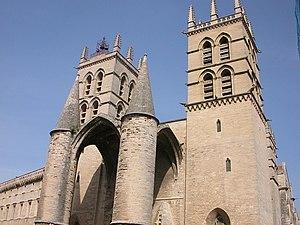
Montpellier — prononcé [mɔ̃.pə.lje] ou [mɔ̃.pɛ.lje] — est une commune française, préfecture du département de l’Hérault. Capitale de l'ancienne région administrative Languedoc-Roussillon, elle est le centre d'une métropole et un pôle d'équilibre de la région Occitanie, où se déroulent les assemblées plénières. Montpellier se situe dans le Sud de la France, sur un grand axe de communication joignant l'Espagne à l'ouest, à l'Italie à l'est. Proche de la mer Méditerranée, cette ville a comme voisines Béziers à 69 km au sud-ouest et Nîmes à 52 km au nord-est.